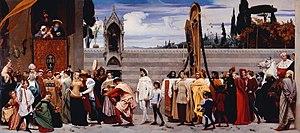
La Madone de Cimabue portée en procession à Florence est une peinture à l'huile de l'artiste anglais Frederic Leighton réalisée à Rome de 1853 à 1855. C'est la première grande œuvre de ce peintre ; elle mesure plus de deux mètres de haut et plus de cinq mètres de large. Elle est exposée à la National Gallery de Londres, à laquelle la reine Élisabeth II l'a prêtée. La peinture est accrochée bien en vue, au-dessus du vestibule principal, juste en face de l'entrée du musée.